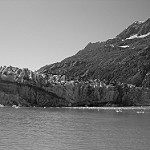
Label: B & W